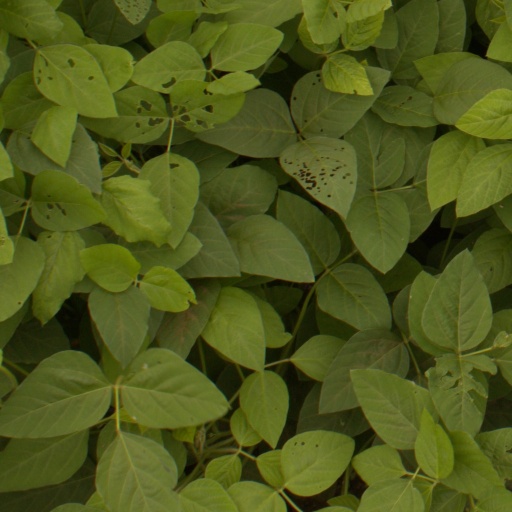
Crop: soybean